Eurasian wolf

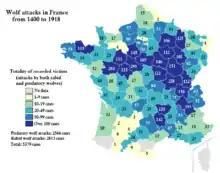
Map showing the number of wolf attacks in France by "département" from 1400 to 1918

According to documented data, man-eating (not rabid) wolves killed 111 people in Estonia in the years from 1804 to 1853, 108 of them were children, two men and one woman. Of the 108 children, 59 were boys aged 1 – 15 years (average age 7.3 years) and 47 girls aged 1 – 17 years (average age 7.2 years). For two children, sex and age were not specified." So in Estonia, 111 deaths were reported in about 50 years, with an average of two per year over a country area of 45,227 km, and with some injured people who survived a wolf attack. The wolves that immigrated to Central Europe come from this Baltic population. Due to the abundance of game and many grazing animals still living in species-appropriate free range management, the wolves in Europe are not yet interested in children as prey.